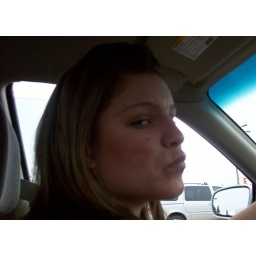
Driven in my Bright white sports car